Charles Edmondes

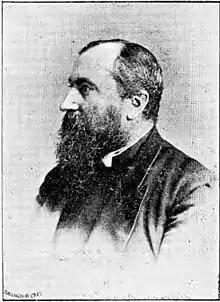
Charles Gresford Edmondes

Charles Gresford Edmondes (1838–1893) was an archdeacon and college principal.